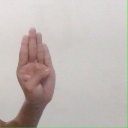
अक्षर: ब